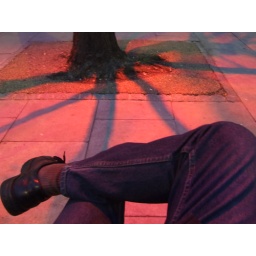
Shadows over red sidewalk and me